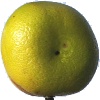
Label: Pomelo Sweetie 1